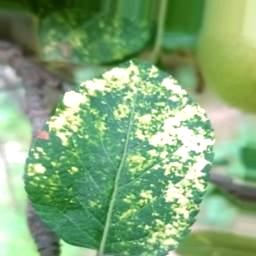
Label: Apple_Mosaic